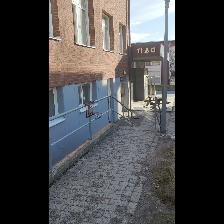
Label: NonHuman